Kroger Babb

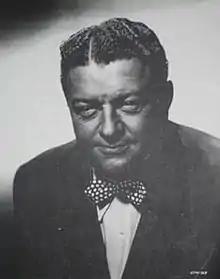
1933, from the Academy of Motion Picture Arts and Sciences Library

Howard W. "Kroger" Babb (December 30, 1906 – January 28, 1980) was an American film producer and showman. His marketing techniques were similar to a travelling salesman's, with roots in the medicine show tradition. Self-described as "America's Fearless Young Showman", he is best known for his presentation of the 1945 exploitation film "Mom and Dad", which was added to the National Film Registry of the Library of Congress in 2005.